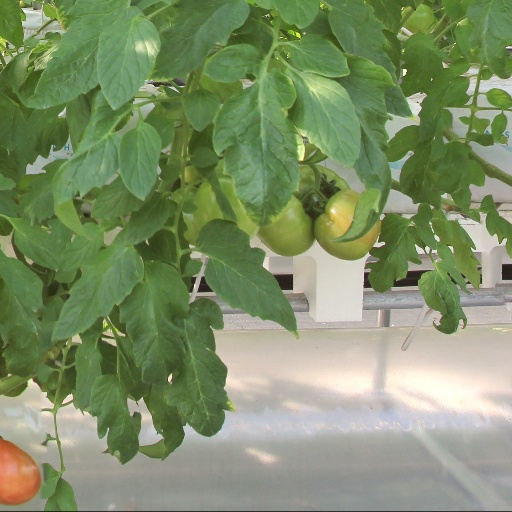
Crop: tomato